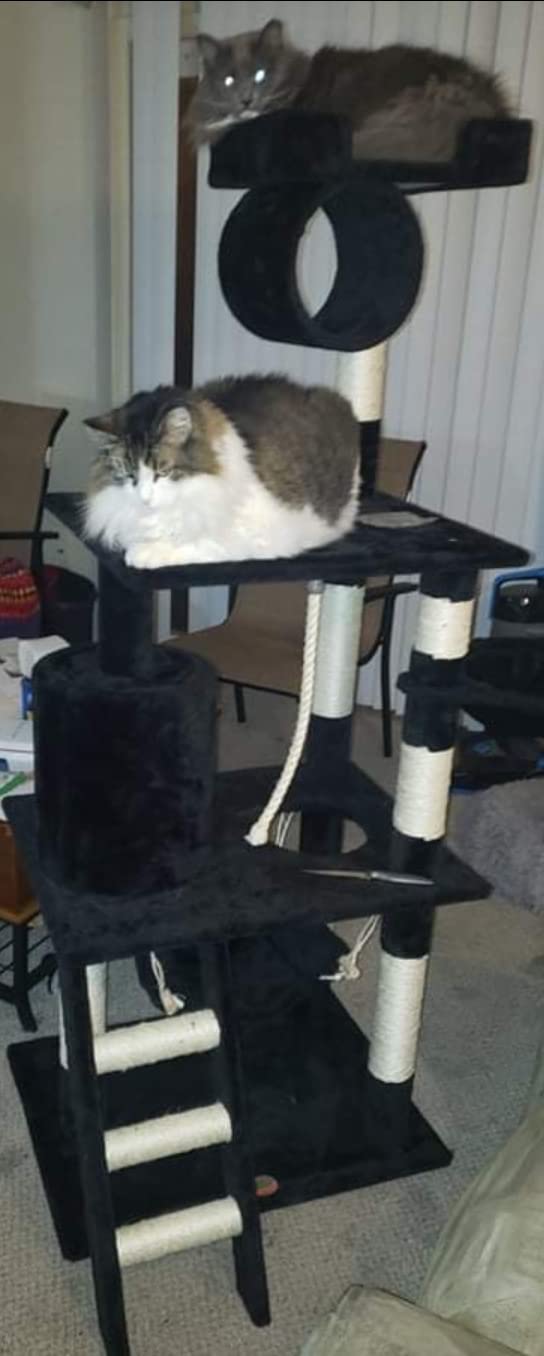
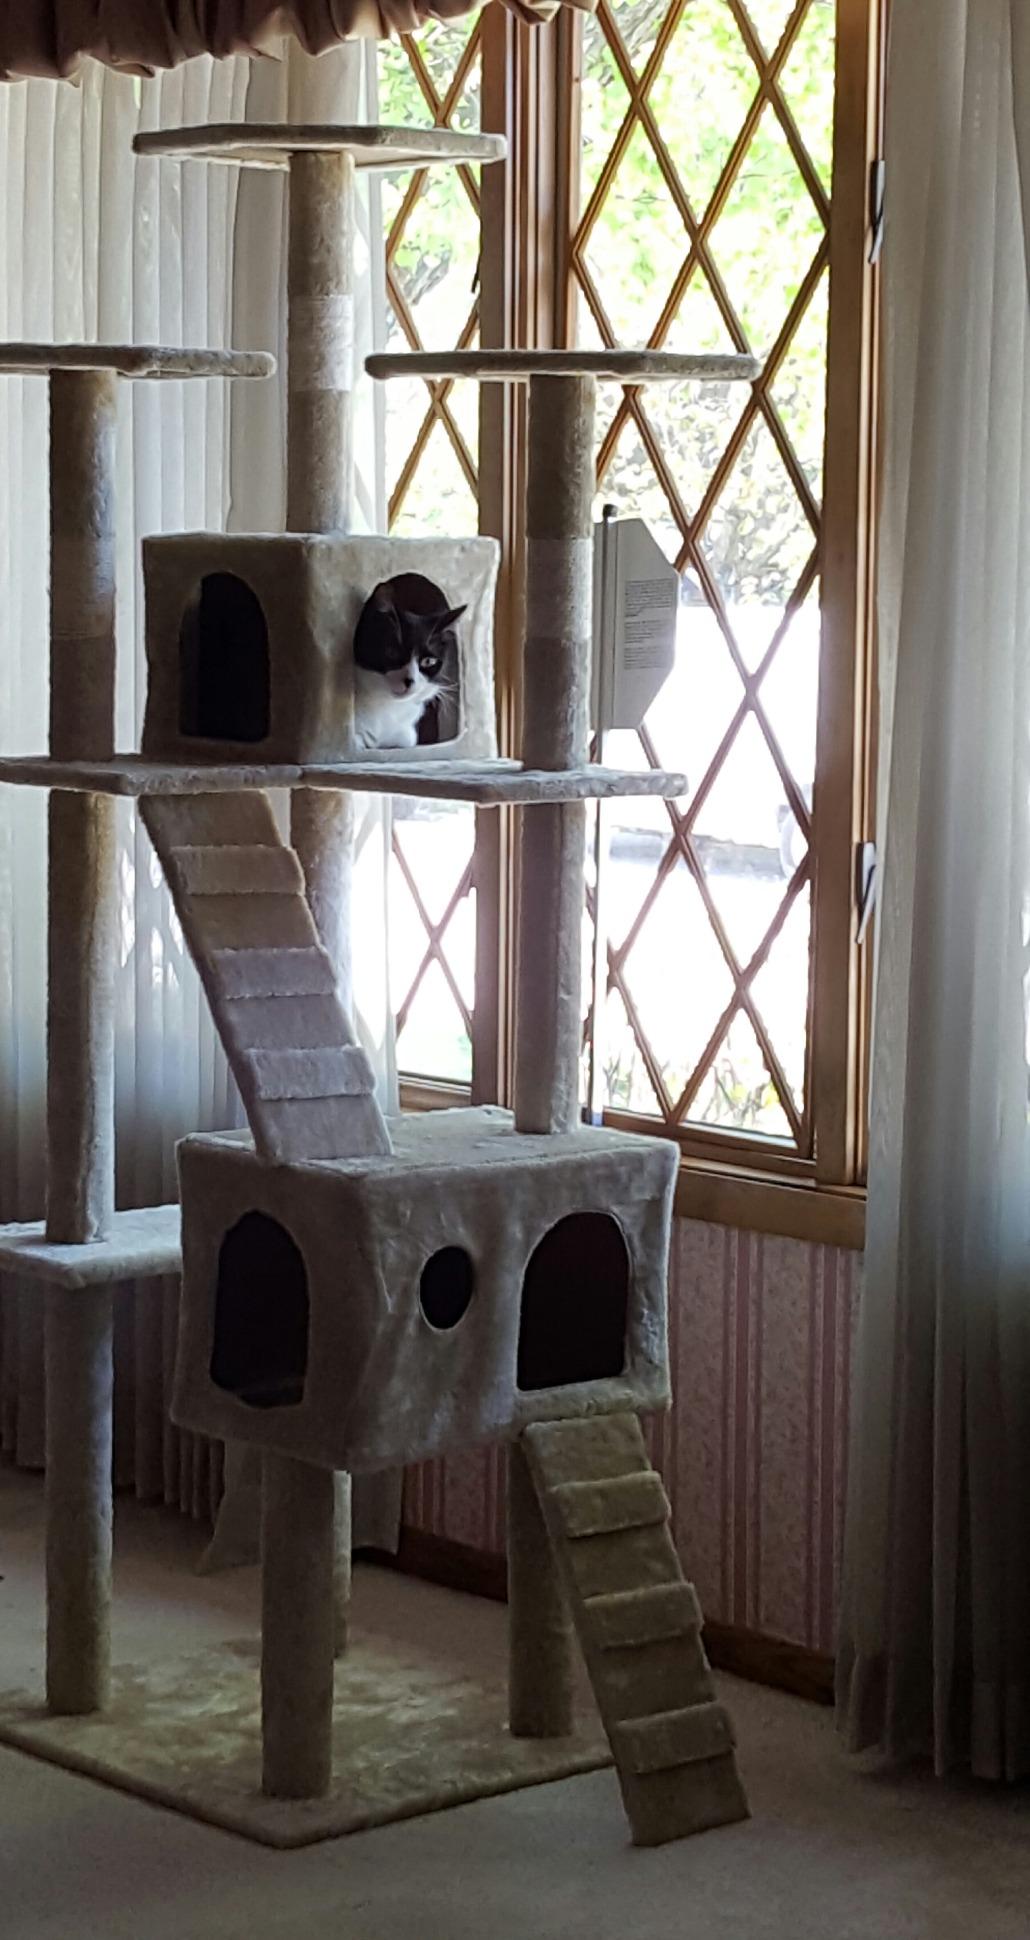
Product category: items_cat tree
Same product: no